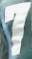
Number: 7